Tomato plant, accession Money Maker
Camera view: bottom (45 deg); turntable rotation: 60 degrees
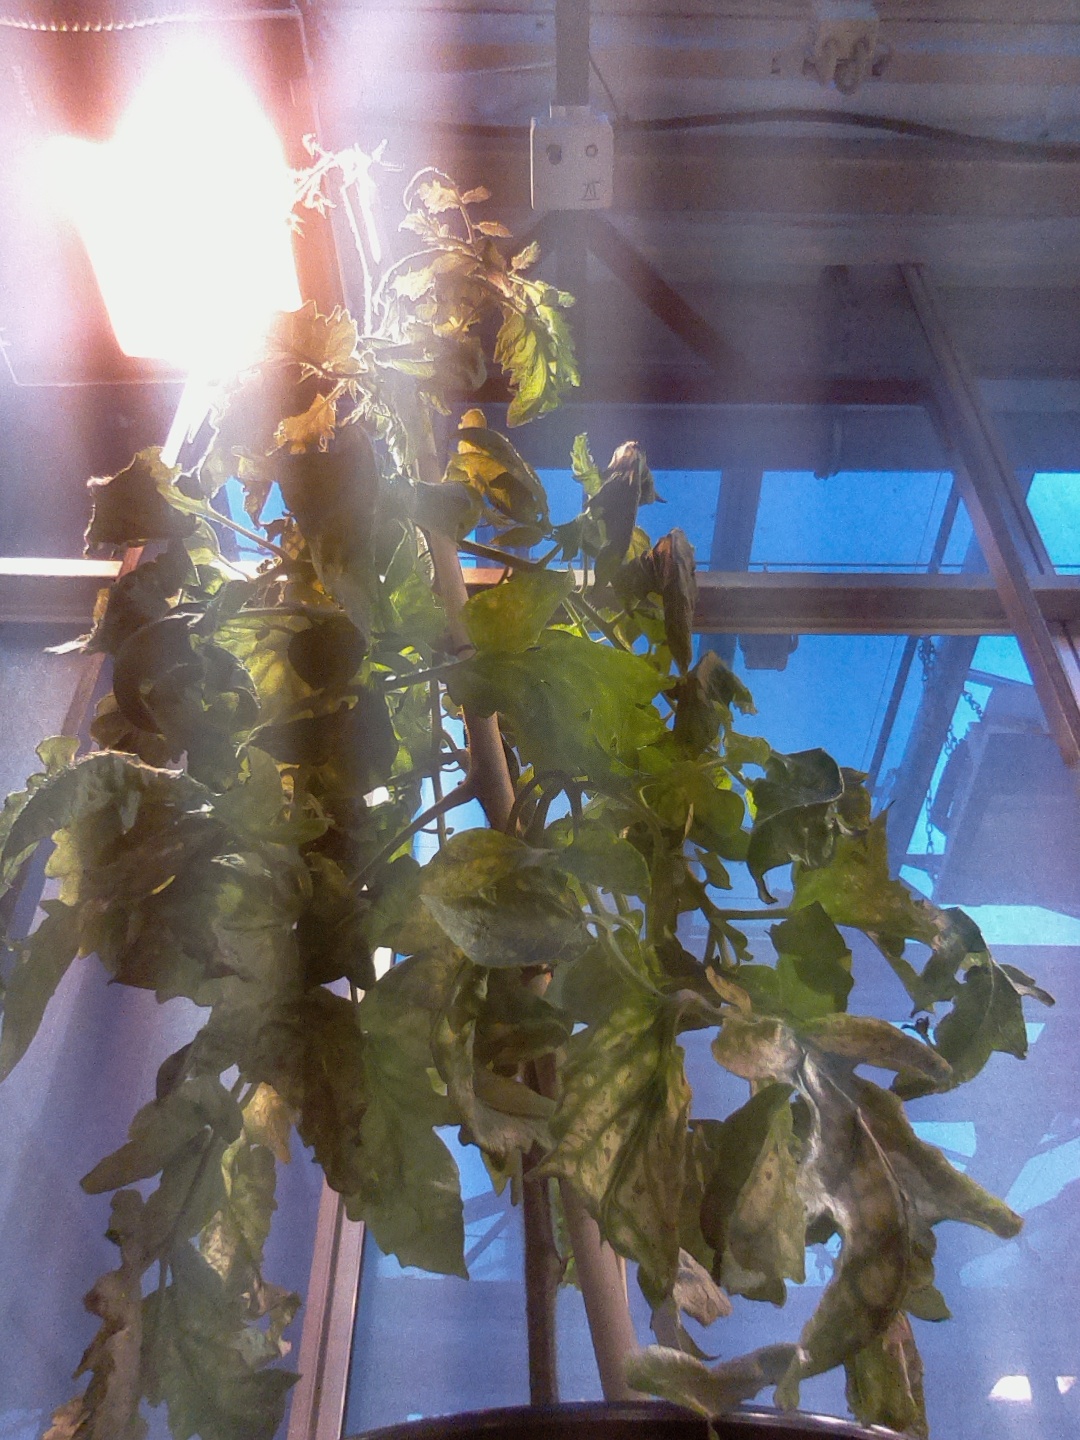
BBCH growth stage 76: 60%-70% of final fruit size